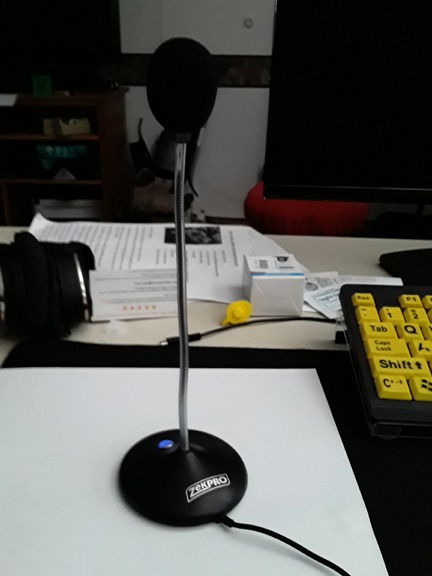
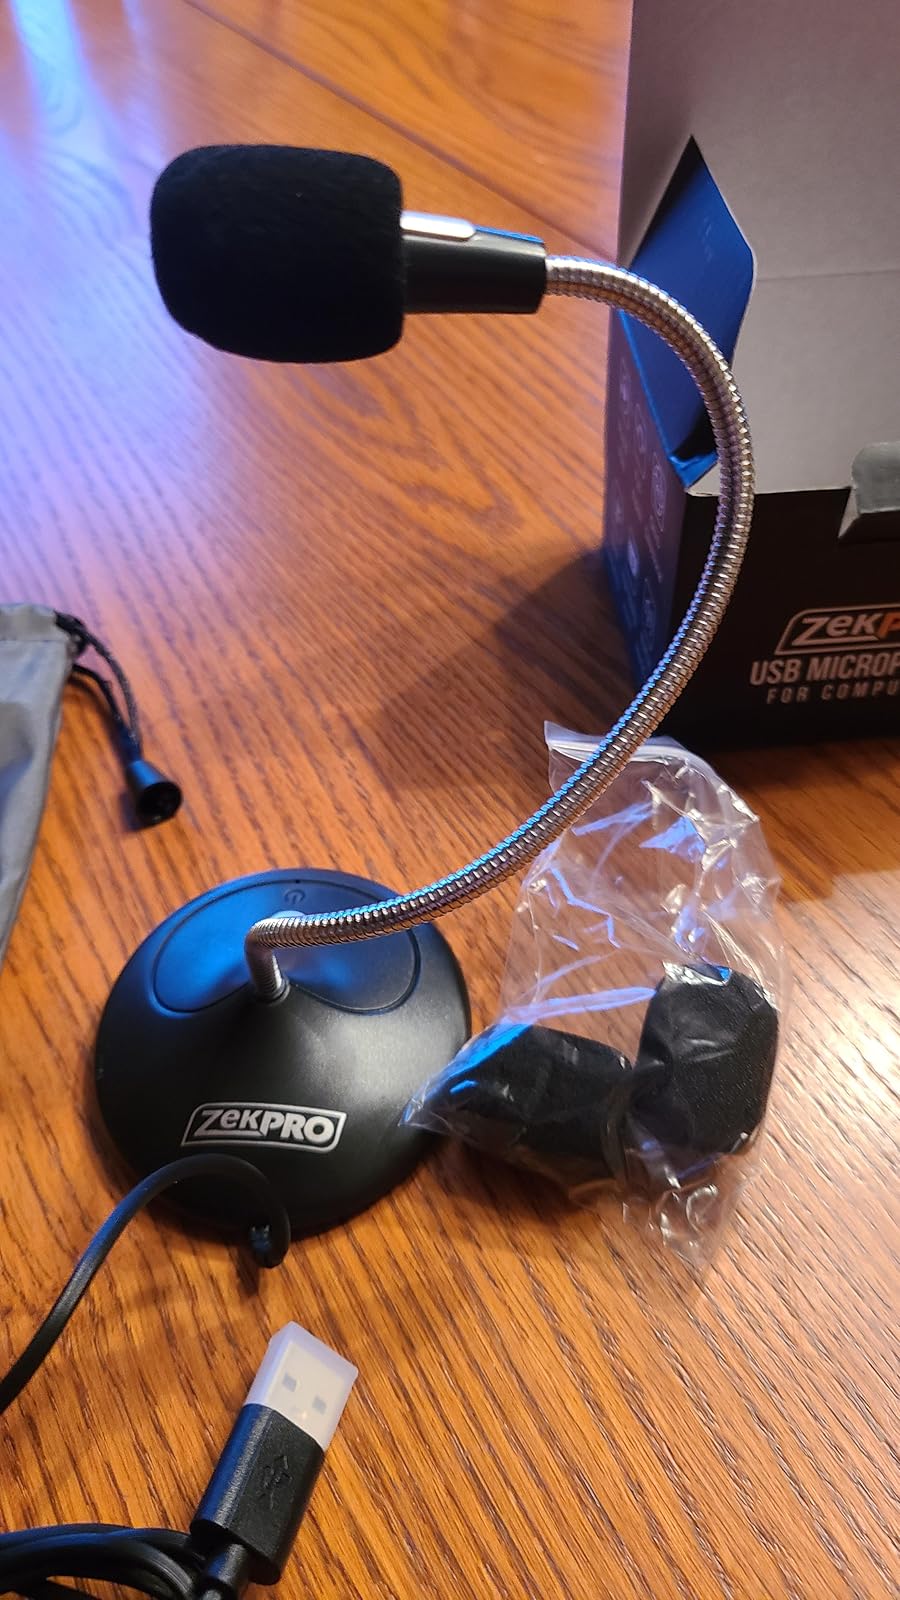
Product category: microphone
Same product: yes